IUPAC polymer nomenclature

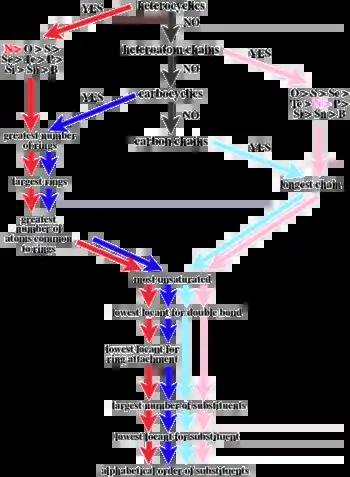
Figure 1. The order of subunit precedence. The subunit with the highest precedence is at the top centre. Subunits of lower precedence are found by following the arrows. The type of subunit, be it a heterocycle, a heteroatom chain, a carbocycle, or a carbon chain, determines the colour arrow to follow.

Polymers that are not made up of regular repetitions of a single CRU are called irregular polymers. For these, each constitutional unit (CU) is separated by a slash, e.g., poly(but-1-ene-1,4-diyl/1-vinylethane-1,2-diyl).